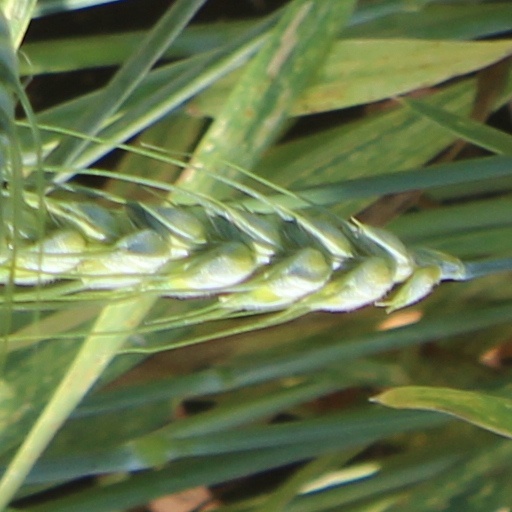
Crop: wheat